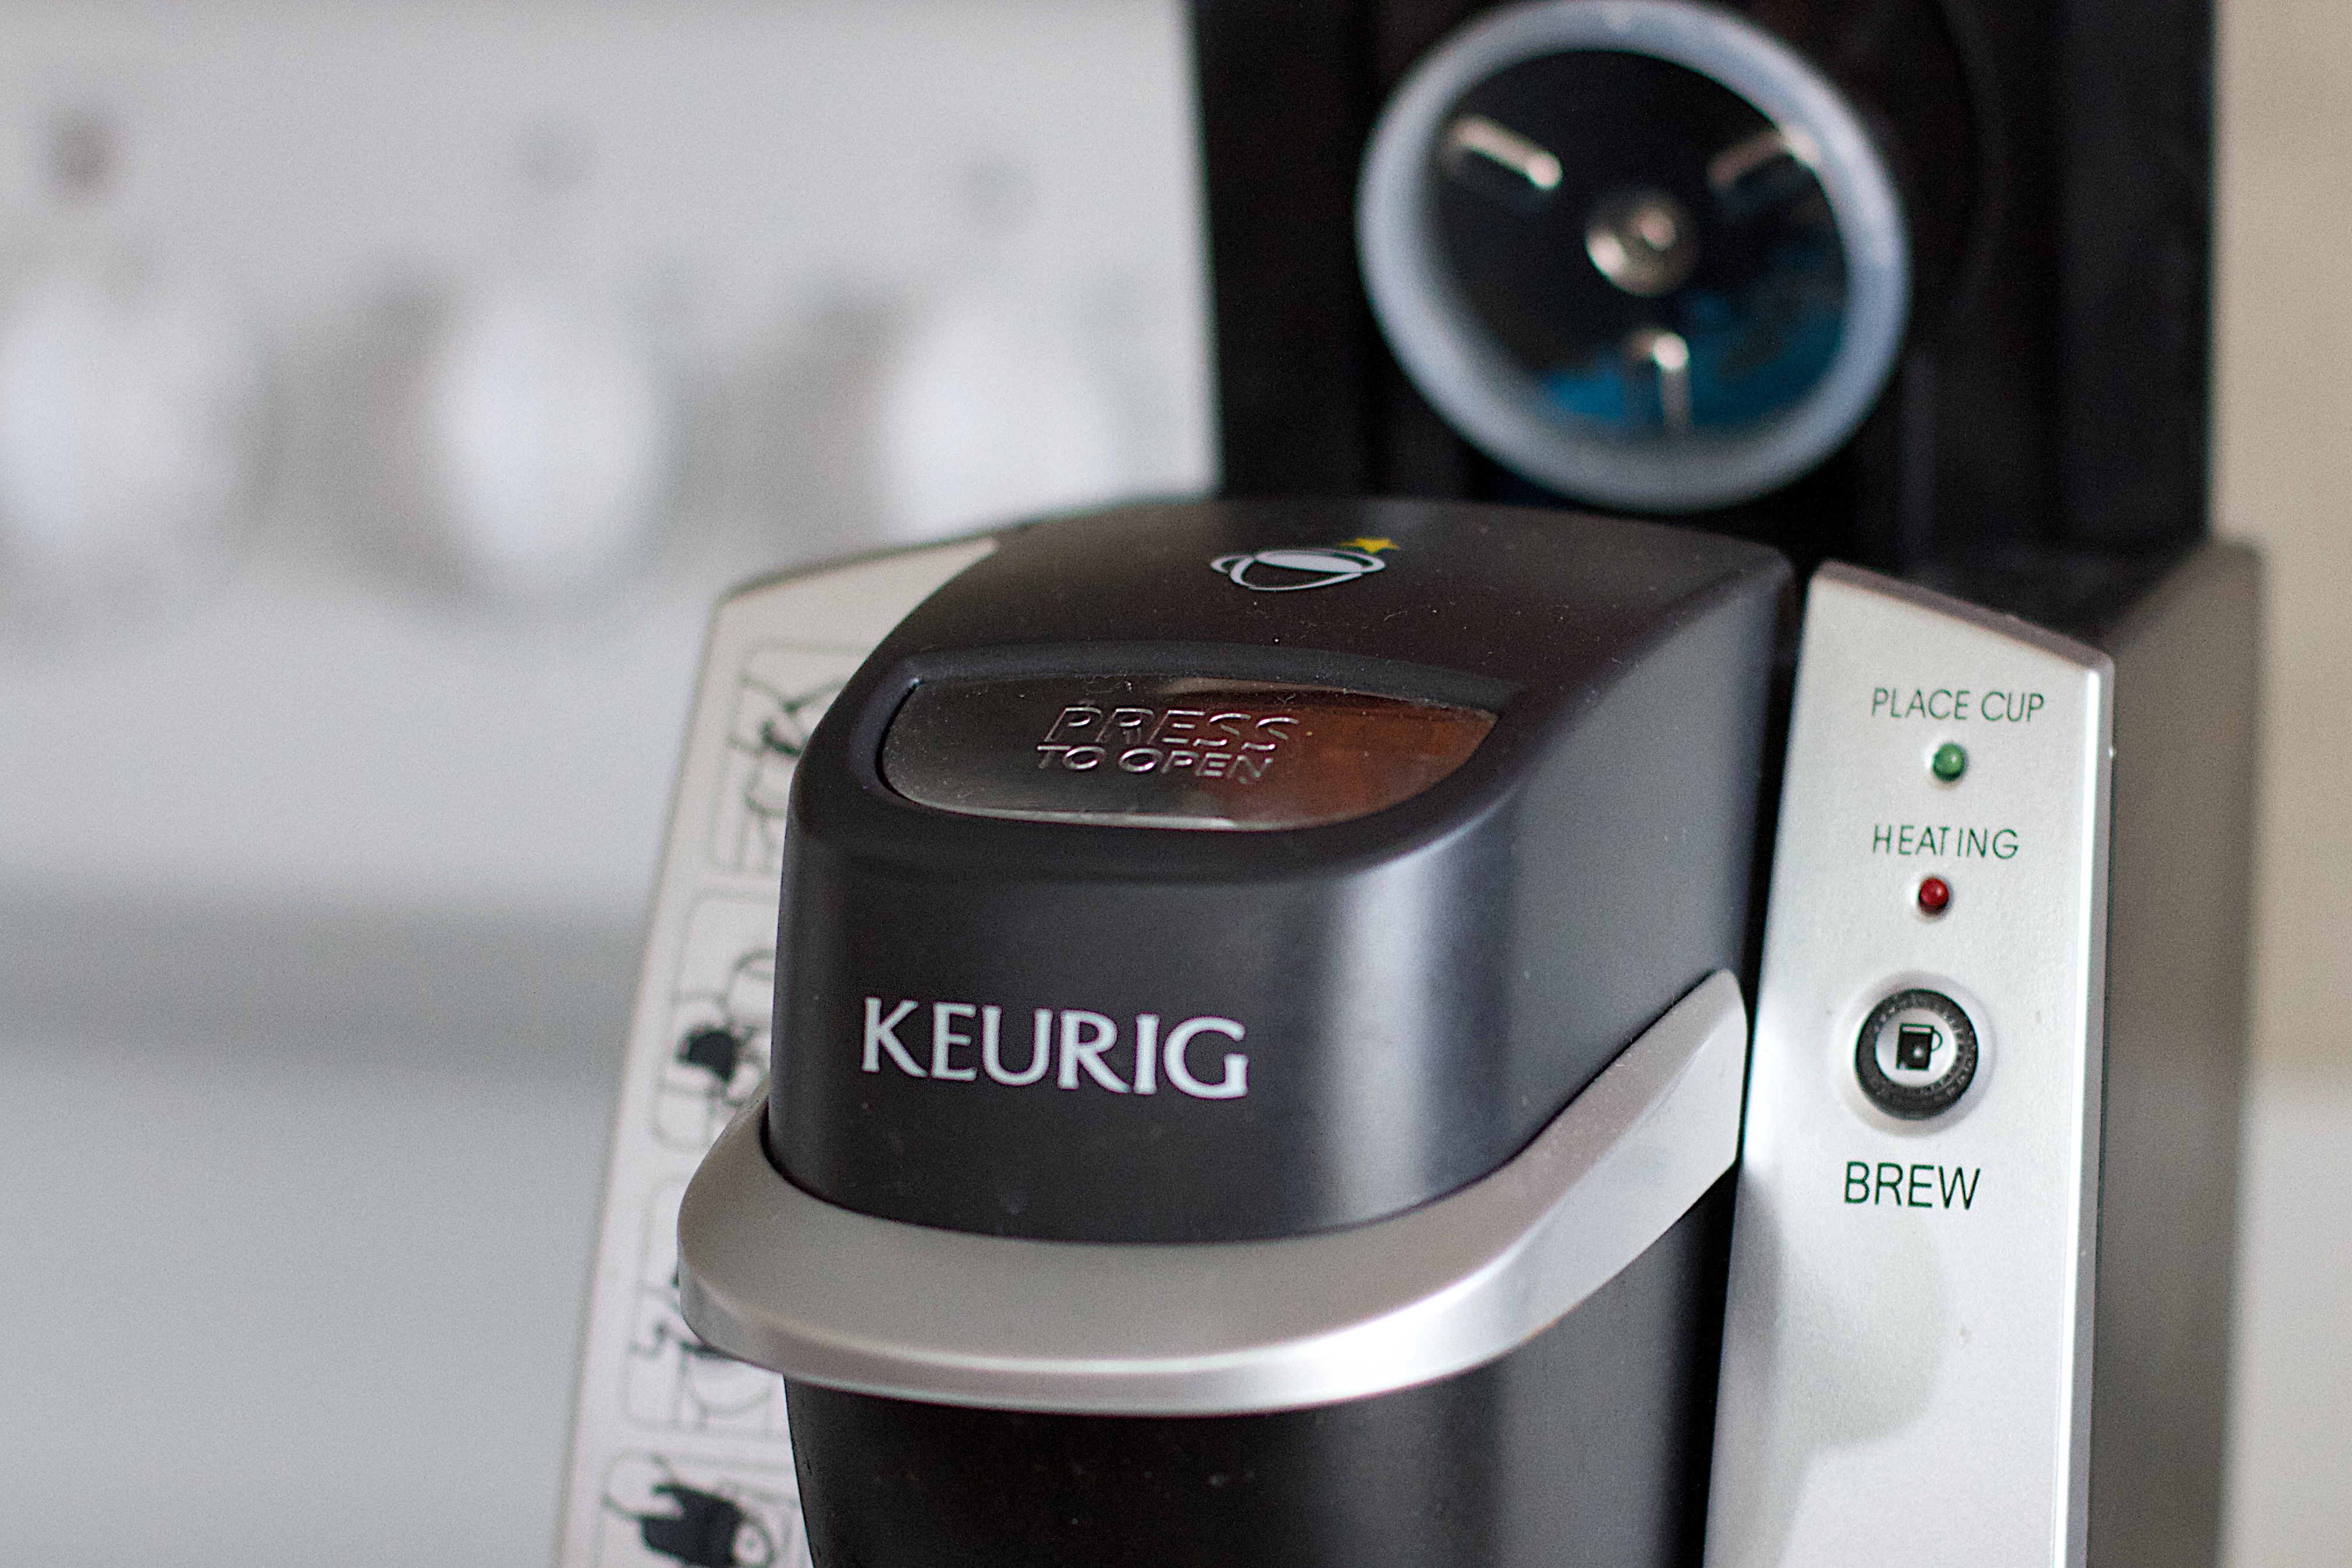
coffee, wheel, espresso, product